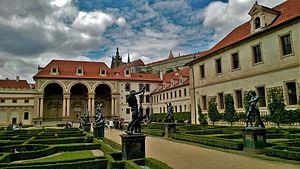
Le Sénat de la République tchèque est issu de la Charte constitutionnelle de 1920, modèle de la Constitution de 1992.
Prague est la capitale et la plus grande ville de la Tchéquie, en Bohême. Située au cœur de l'Europe centrale, à l'ouest du pays, la ville est édifiée sur les rives de la Vltava.